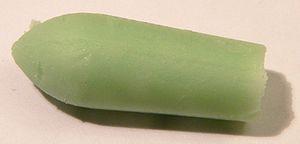
L'eucalyptol est un composé naturel organique incolore. C'est un éther cyclique et un monoterpène. Il porte également toute une série d'autres noms équivalents : cinéol, 1,8-cinéol.
Un suppositoire est une forme galénique solide de médicament destinée à une application par voie rectale, c'est-à-dire à être introduite dans le rectum par l'anus. Le suppositoire fond doucement dans le rectum.